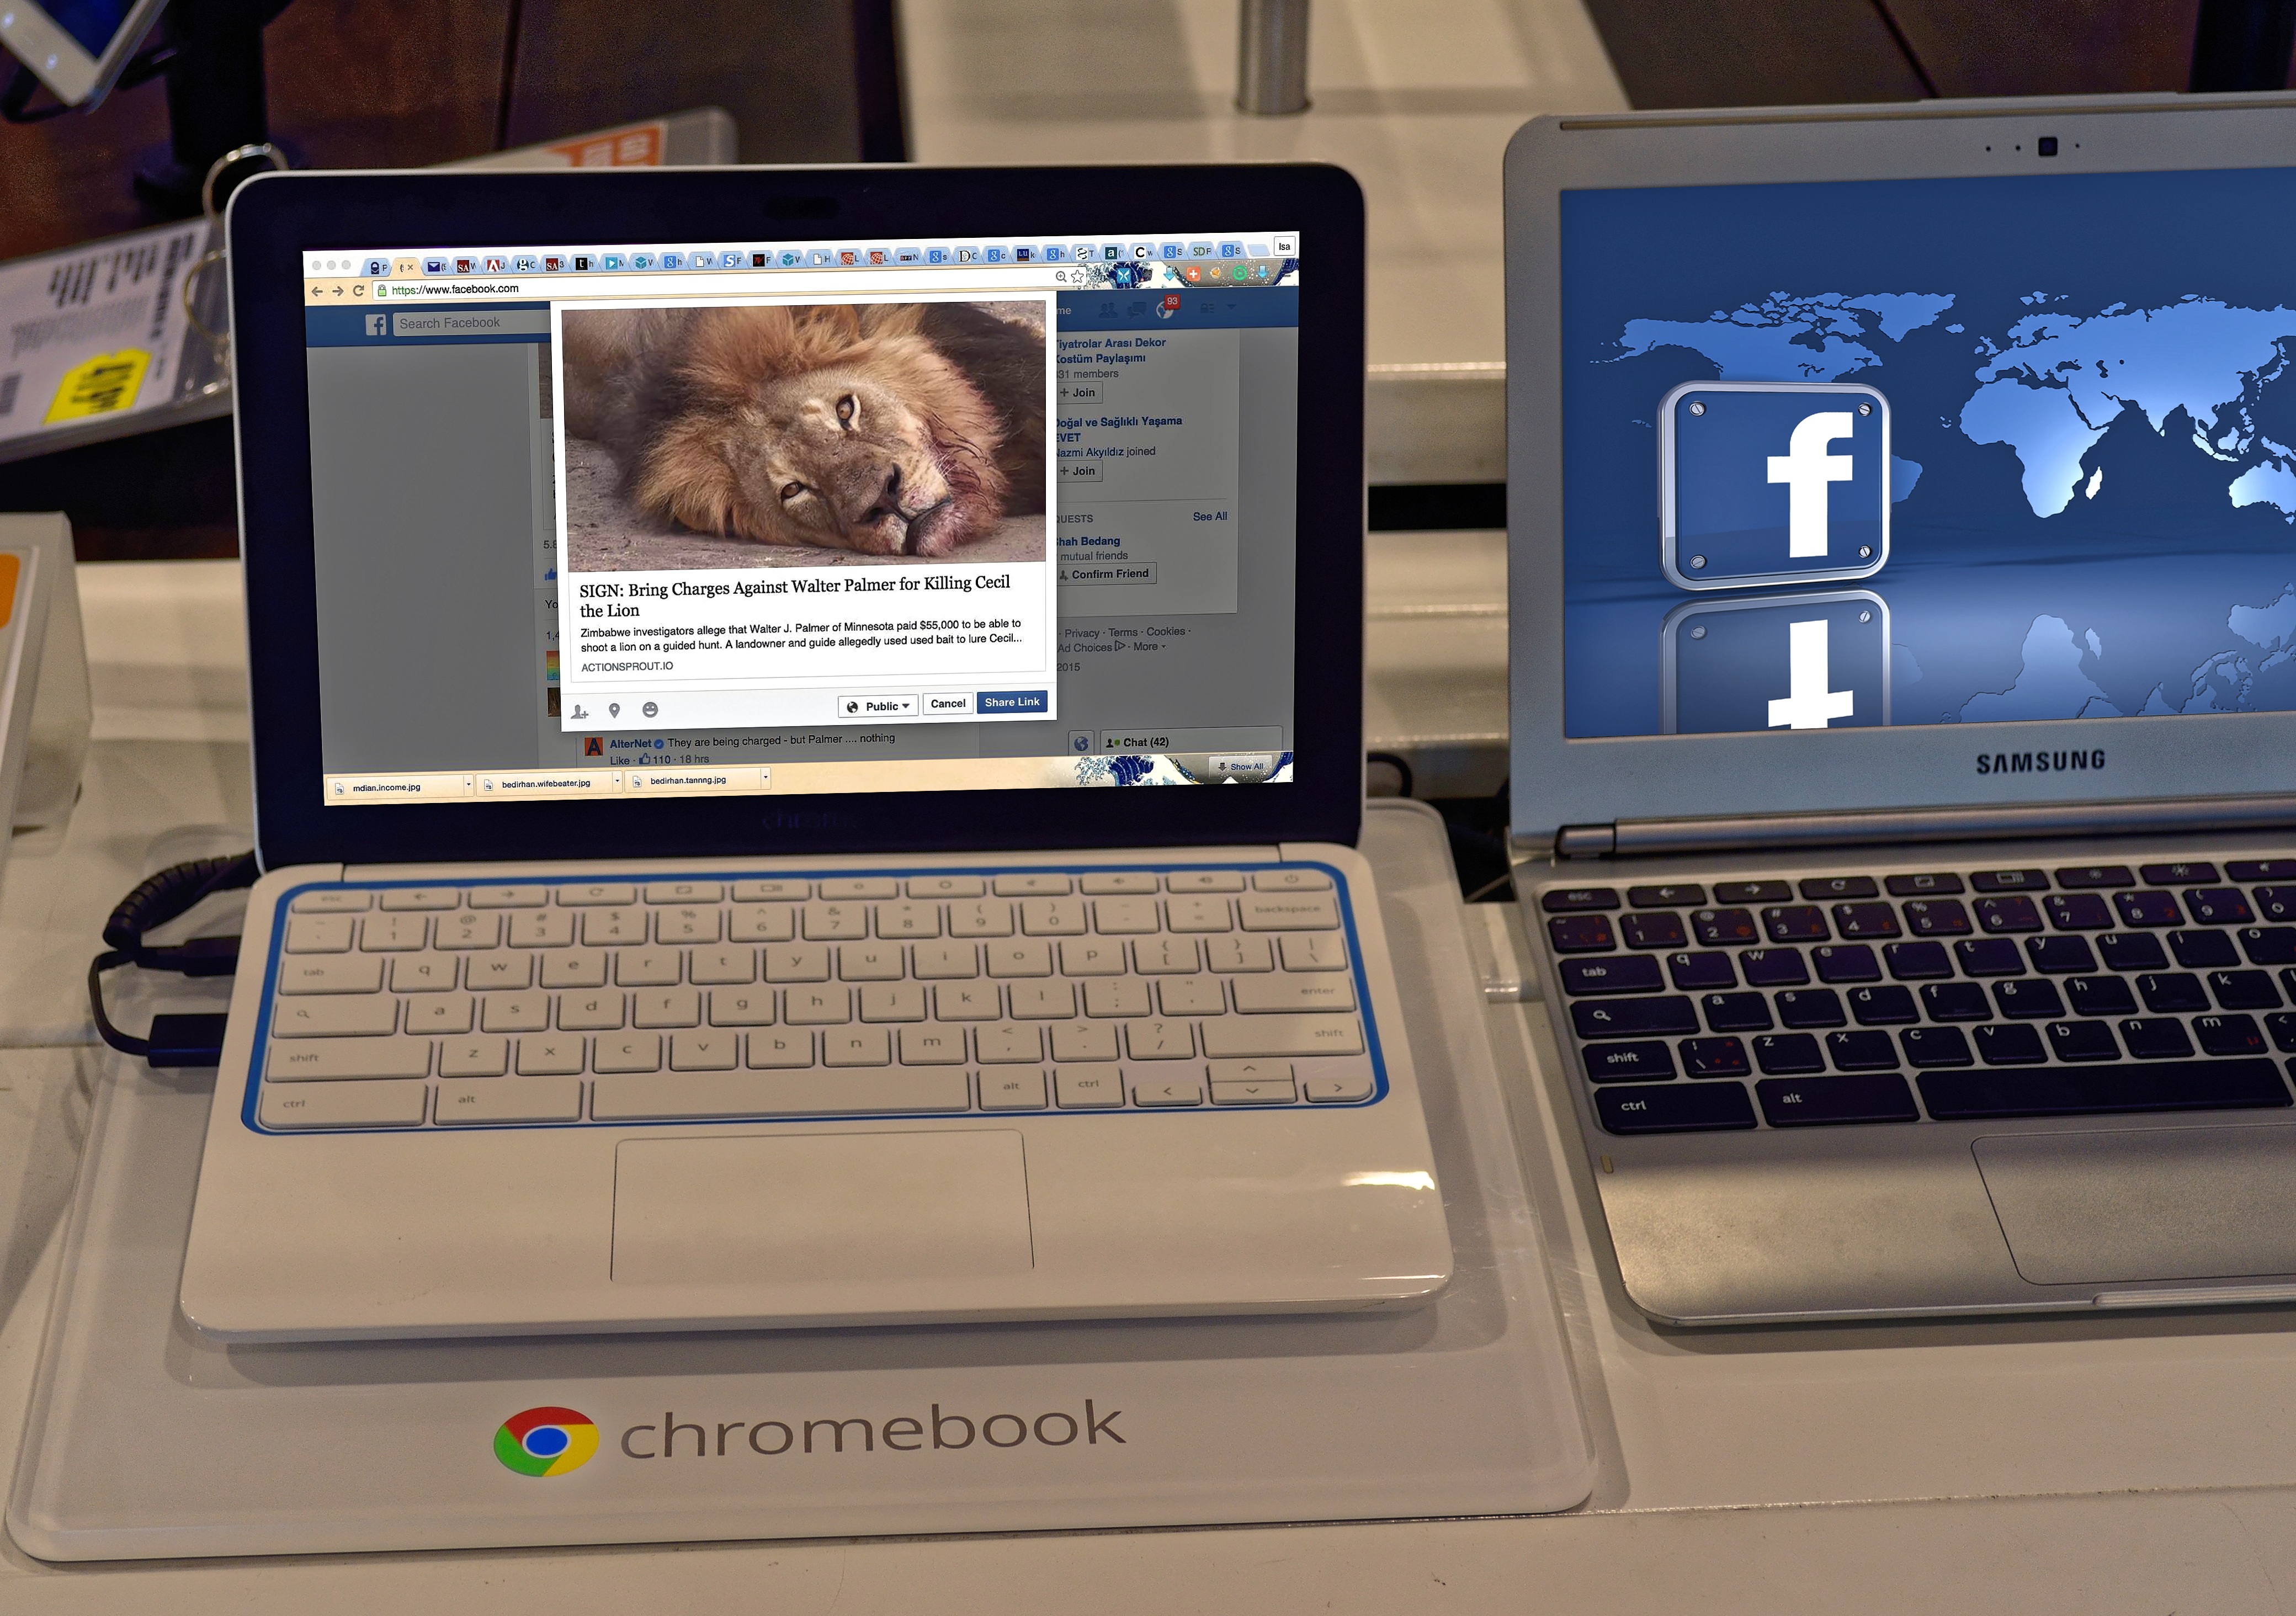
laptop, notebook, computer, work, screen, keyboard, technology, internet, office, communication, business, modern, monitor, facebook, pc, network, multimedia, personal computer, electronic device, computer hardware, personal computer hardware, computer program